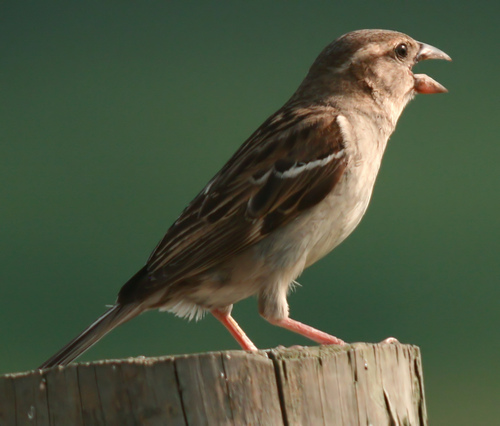
the bird has a small brown eyering and a small bill.
this is a small bird with a white colored belly, and many shades of brown in its wings.
this bird contains a large head and beak compared to its body size, a light brown and white head, throat, beak, belly and tarsus, and white, brown and black feathers covering the rest of its body as well.
this is a grey bird with some brown and faint white in the wing feathers, it has a pointed beak.
this small bird has brown and black wings with a white wingbar, and a white belly and a light-brown eyebrow.
this bird has wings that are brown with a white belly
this bird is brown in color, with a orange beak.
this brown bird has a light tan belly and a white wingbar.
the bird has a brown back, small bill and a striped crown.
a tan bird with brown and black patterned wings, white wingbars and orange tarsus and feet.
Species: House Sparrow